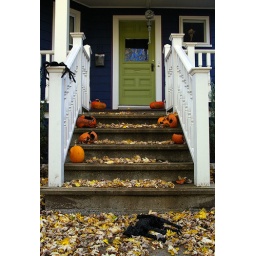
Post-Halloween detritus... rotting pumpkins and &amp;quot;dead&amp;quot; black cat decoration lying in the walkway of our neighbor's house.